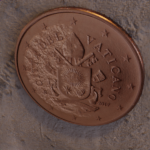
Coin value: 1cent
Country: va
Edition: 2017